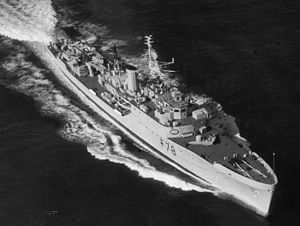
Liste over skibe bygget hos John I. Thornycroft & Company, Woolston / Skibene
Denne liste omfatter skibe, der blev bygget af John I. Thornycroft & Company på værftet i Woolston ved Southampton i England. I 1966 fusionerede firmaet med Vosper & Company. Det sammensluttede selskab fortsatte produktionen i Woolston, og skibe bygget efter 1966 er ikke med på listen.